Yan Huiqing

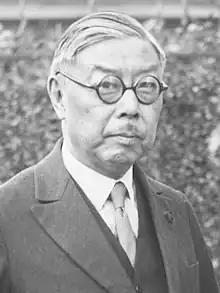
Yan in 1932

Yan Huiqing (also Weiching Williams Yen or simply W.W. Yen; 2 April 1877 – 24 May 1950) was a Chinese diplomat and politician who served under the Qing Dynasty, the Republic of China and the People's Republic of China. He held the title of jinshi in the imperial bureaucracy. Notably, he served briefly as Premier and later President of the Republic of China in the 1920s, and, shortly before his death, became a member of the National Committee of the Chinese People's Political Consultative Conference.